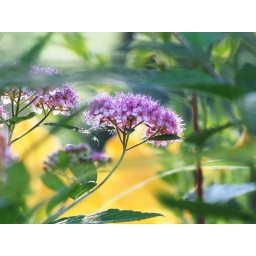
This is the flower of the Spirea bush in my front yard..... the yellow background is the Stella D'Oro daylilies as pictured below.